Answer in natural language. Considering the relative positions, where is HousePlant (marked A) with respect to blue framed coastal marine wall decor (marked B)? Choose between the following options: left or right
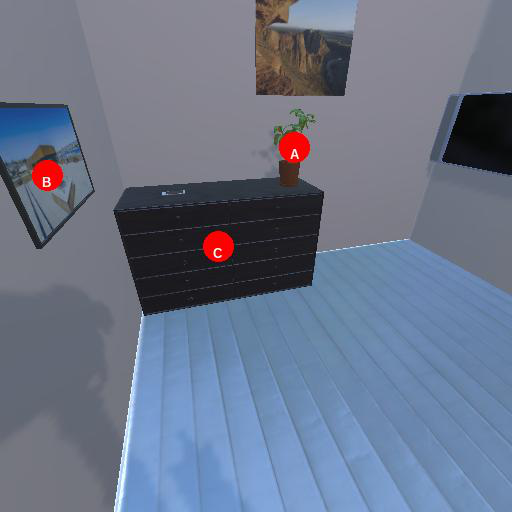
<answer>right</answer>